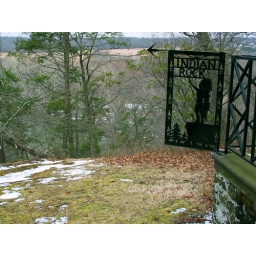
the rock indicated is a flat, couch sized slab that juts out over some very steep cliffs.